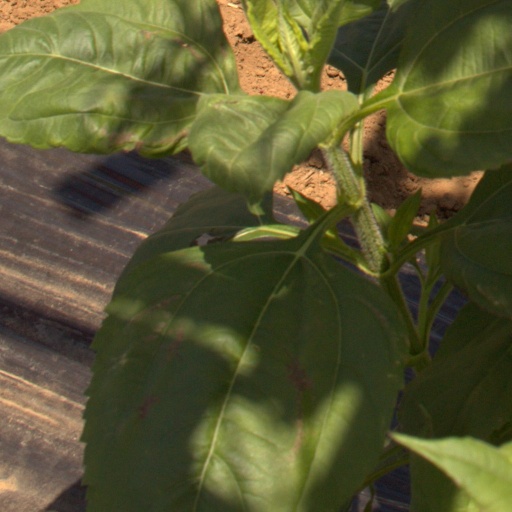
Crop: Jerusalem artichoke